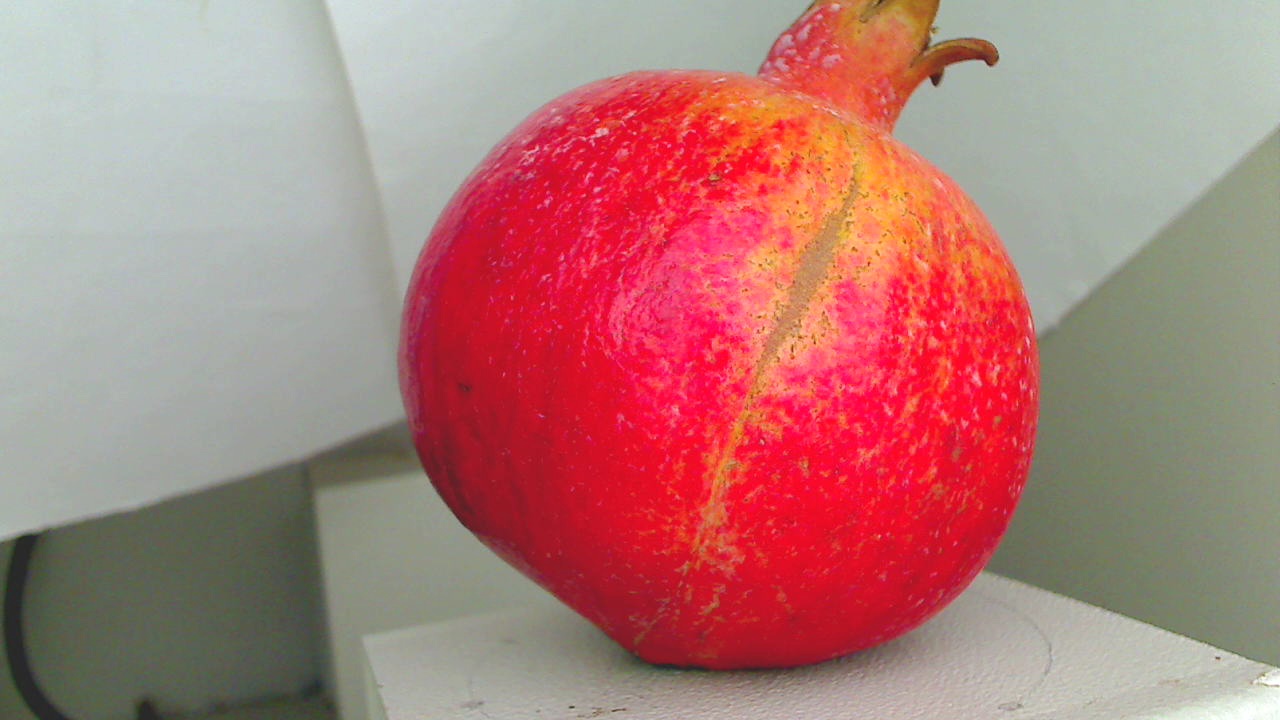
Grade: grade-1
Quality: quality-1